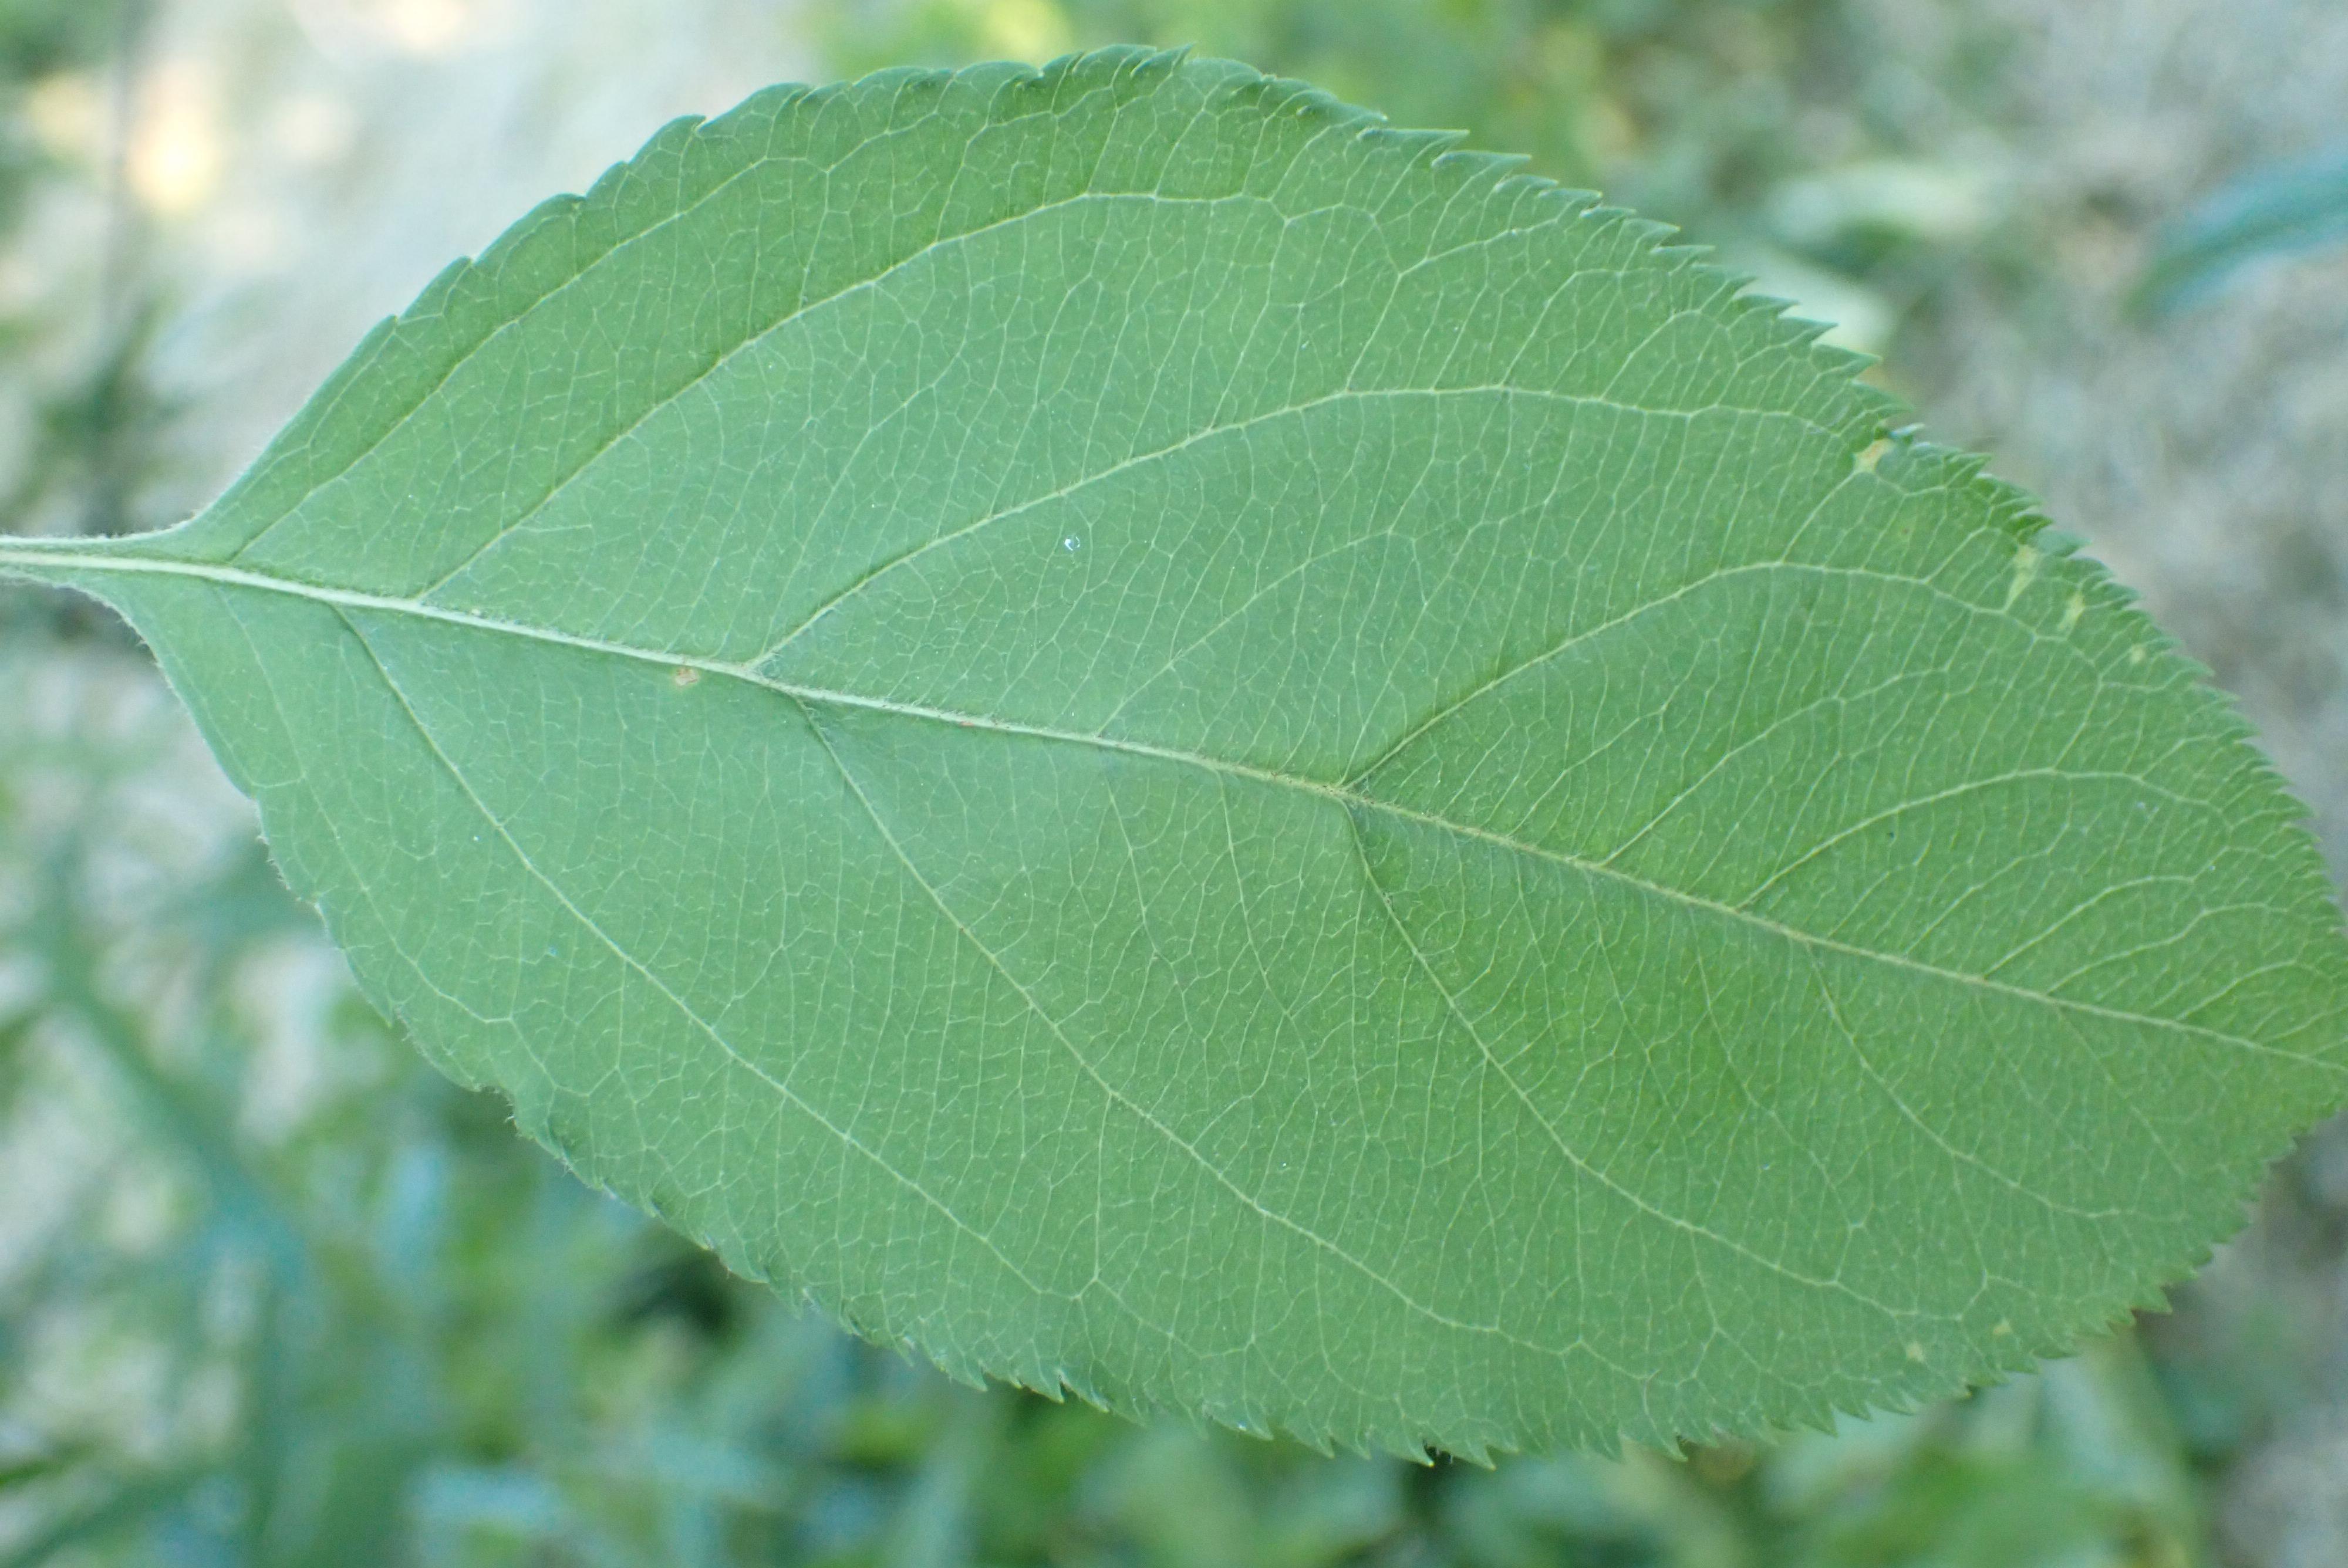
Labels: healthy